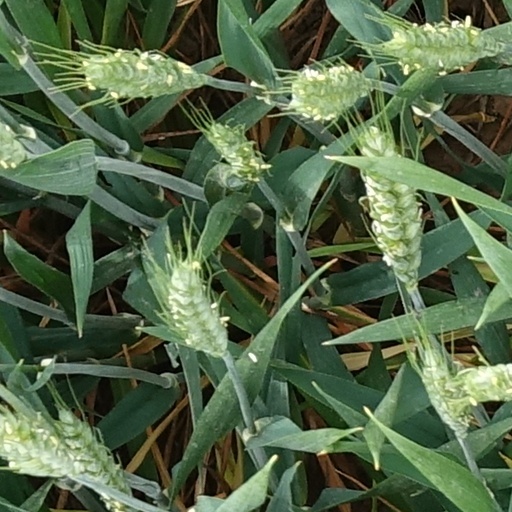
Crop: wheat